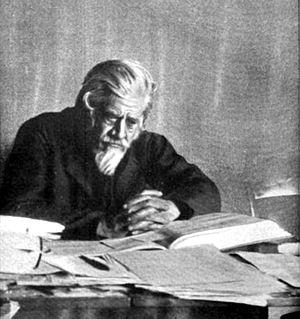
L'épigraphie lyonnaise regroupe l'ensemble des documents épigraphiques retrouvés sur le site de Lyon, en France. Dès la Renaissance, des ouvrages recensent les inscriptions antiques ou du haut Moyen Âge, et cette science se développent progressivement ; les lettrés de l'époque regroupant les textes trouvées au hasard ou sur des pierres de remploi. Les premiers catalogues de grandes ampleurs sont réalisés au XIXᵉ siècle. Au cours du XXᵉ siècle, les fouilles archéologiques augmentent considérablement la masse documentaire et la collection d'épigraphie lyonnaise est à présent l'une des plus importantes de France.
Louis Christophe Auguste Allmer, né le 8 juillet 1815 à Paris et mort le 27 novembre 1899 à Lyon, est un historien épigraphiste français.